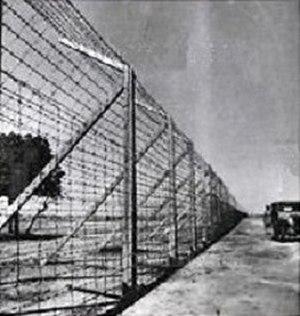
Double clôture barbelée installée en mars 1953 par les autorités indiennes autour de Pondichéry et de Karikal pour mettre fin à la contrebande vers l'Inde. Il s'agissait également d'un moyen de pression pour forcer la France à transférer la souveraineté de ses possessions indiennes (les ""Comptoirs"") à l'Inde. Le transfert de facto devait s'effectuer le 1er novembre 1954 et le transfert de jure en 1956."
Pondichéry ou Puducherry est une ville du Sud-Est de l'Inde, capitale du territoire de Pondichéry et principale ville du district de Pondichéry, enclavée au Tamil Nadu.